Oh! This Bavaria!

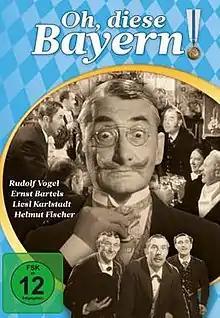
DVD cover

Oh! This Bavaria! is a 1960 West German comedy film directed by Arnulf Schröder and starring Rudolf Vogel, Liesl Karlstadt and Jürgen von Alten.